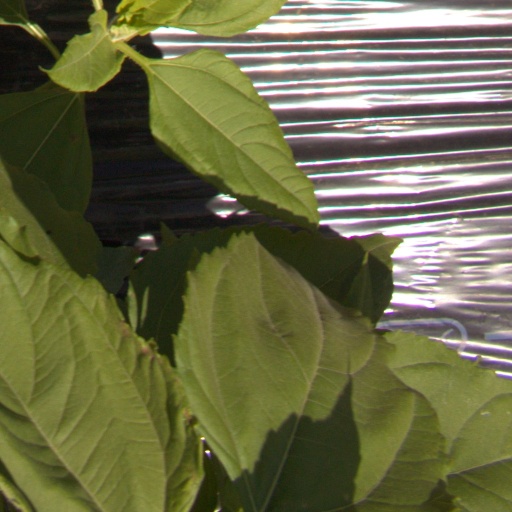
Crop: Jerusalem artichoke